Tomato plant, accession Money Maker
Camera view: horizontal (90 deg, fisheye); turntable rotation: 210 degrees
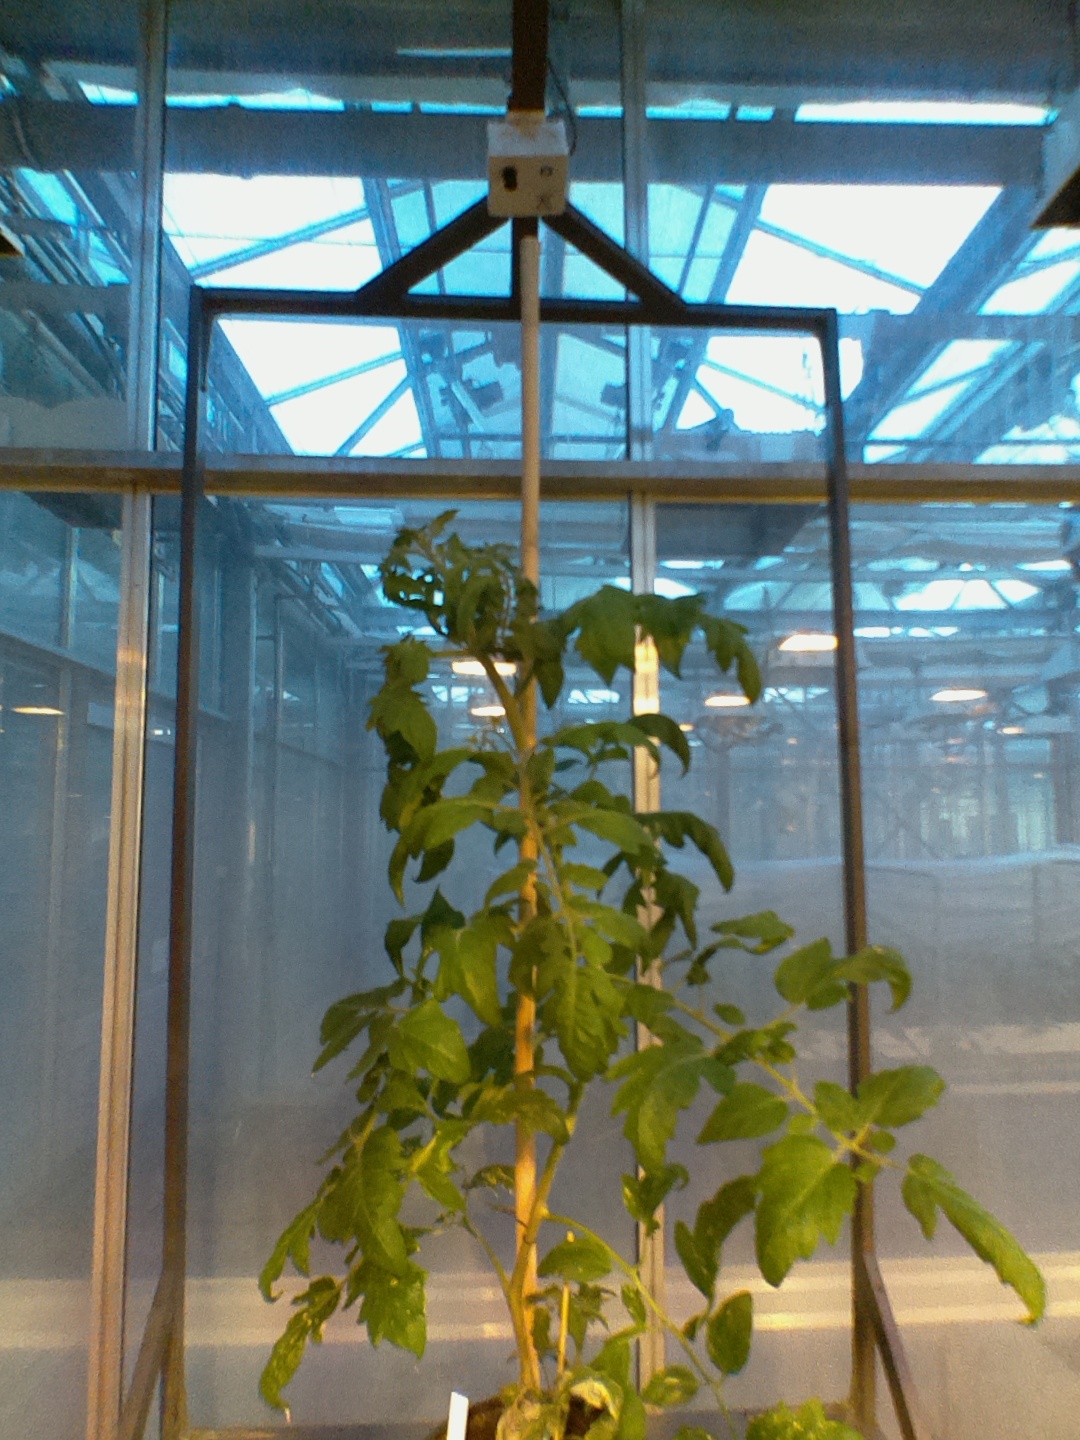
BBCH growth stage 60: First flowers open